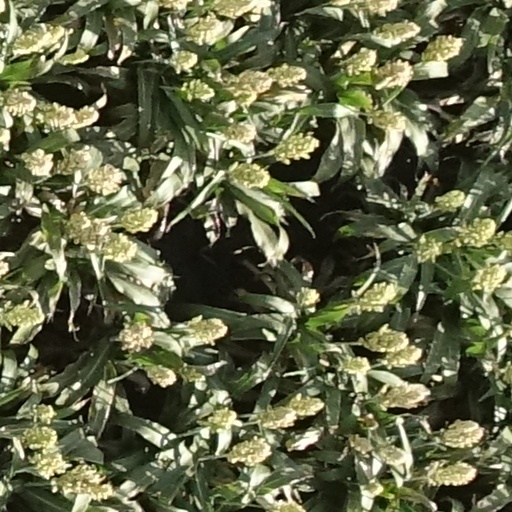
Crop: sorghum